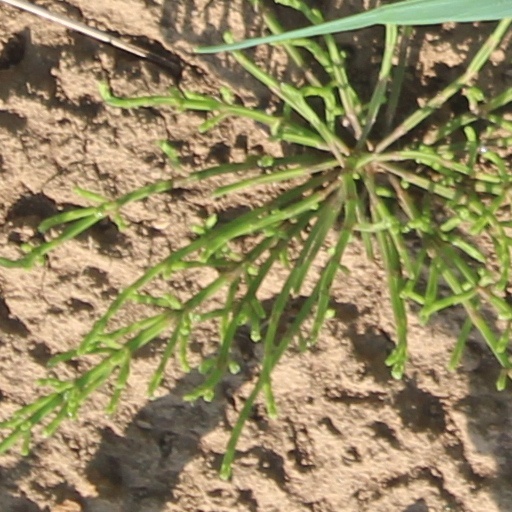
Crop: wheat